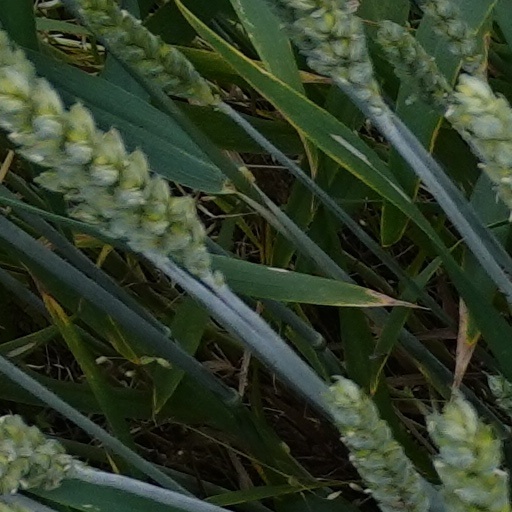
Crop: wheat